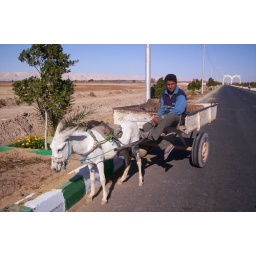
Boy on donkey cart, road to dig house in Mut